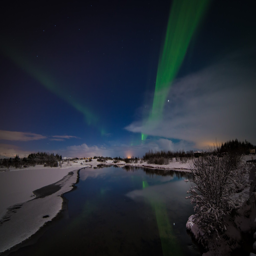
the aurora borealis over a still lake .